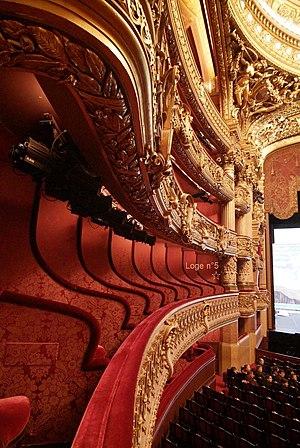
Premières loges de côté
L’opéra Garnier, ou palais Garnier, est un théâtre national qui a la vocation d'être une académie de musique, de chorégraphie et de poésie lyrique ; il est un élément majeur du patrimoine du 9ᵉ arrondissement de Paris et de la capitale. Il est situé place de l'Opéra, à l'extrémité nord de l'avenue de l'Opéra et au carrefour de nombreuses voies. Il est accessible par le métro, par le RER et par le bus. L'édifice s'impose comme un monument particulièrement représentatif de l'architecture éclectique et du style historiciste de la seconde moitié du XIXᵉ siècle. Sur une conception de l’architecte Charles Garnier retenue à la suite d’un concours, sa construction, décidée par Napoléon III dans le cadre des transformations de Paris menées par le préfet Haussmann et interrompue par la guerre de 1870, fut reprise au début de la Troisième République, après la destruction par incendie de l’opéra Le Peletier en 1873. Le bâtiment est inauguré le 5 janvier 1875 par le président Mac Mahon sous la IIIᵉ République.